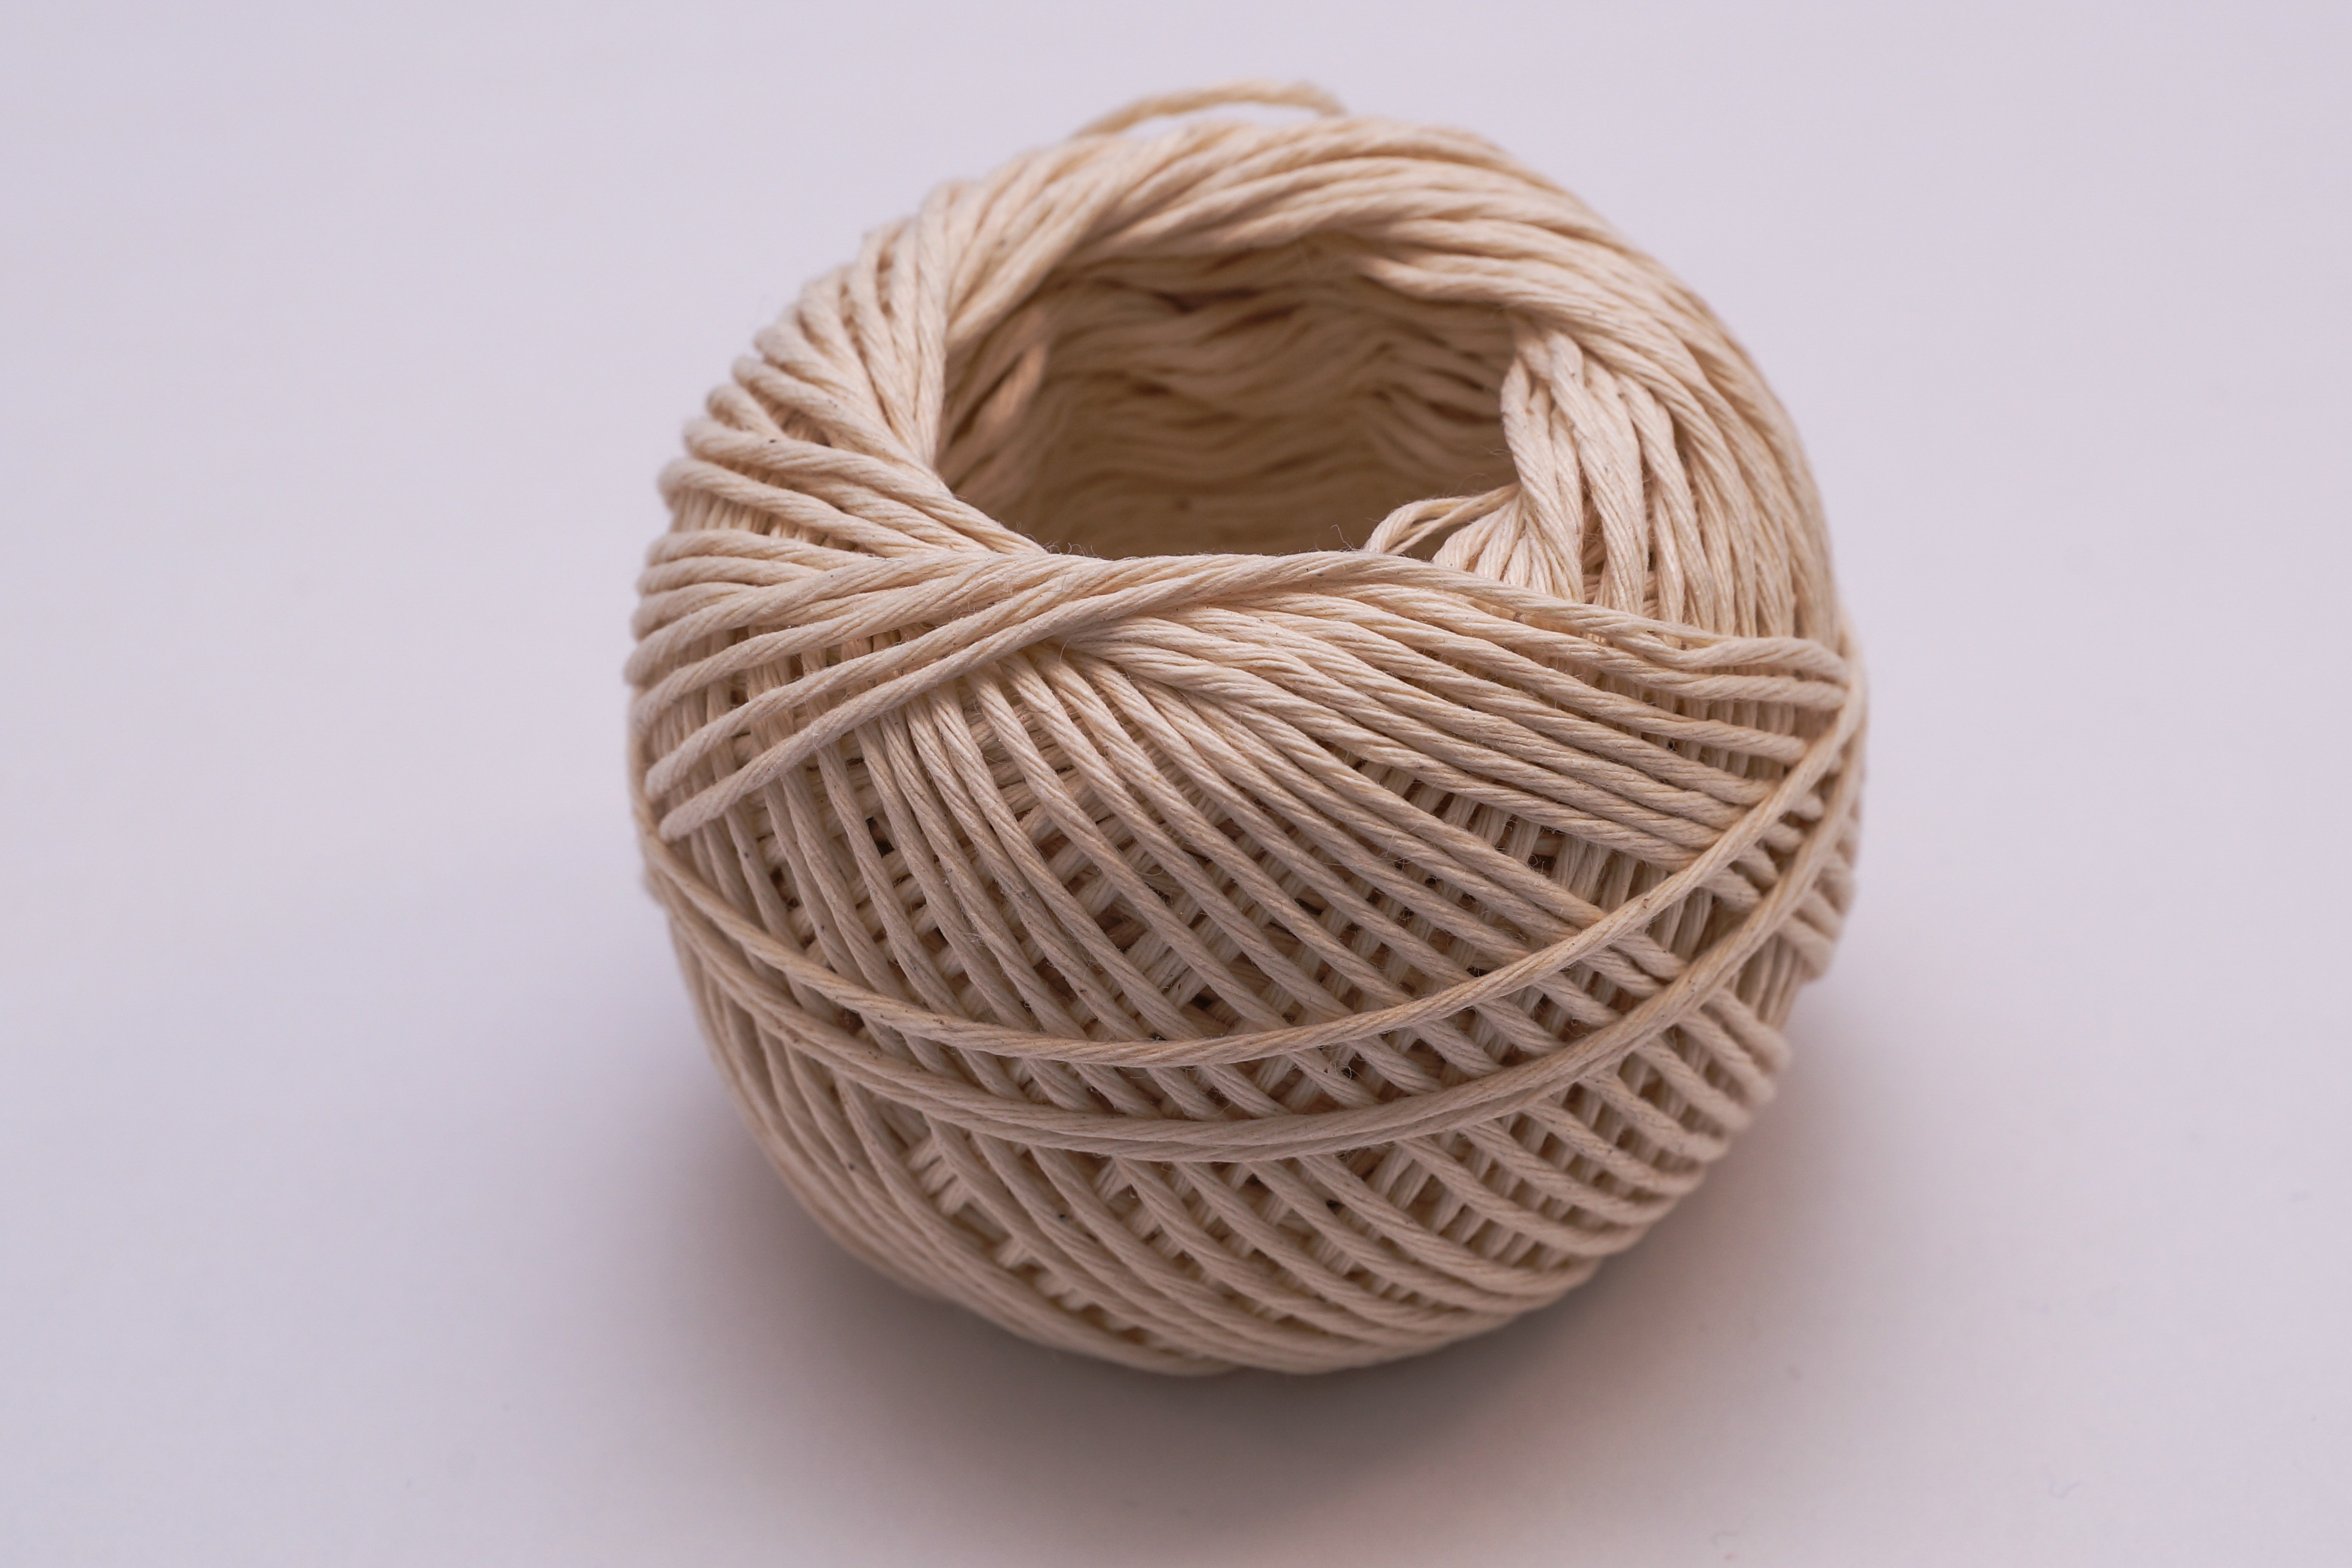
string, rustic, food, cooking, kitchen, homemade, cord, yarn, material, twine, thread, textile, ball, roll, cotton, traditional